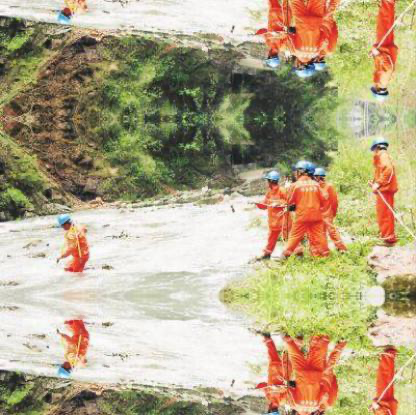
Objects in the image:
label: helmet
label: helmet
label: helmet
label: helmet
label: helmet
label: helmet
label: helmet
label: helmet
label: helmet
label: helmet
label: helmet
label: helmet
label: helmet